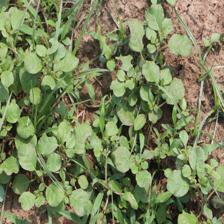
Label: BroadLeafWeed